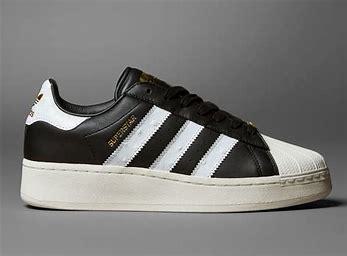
Brand: Adidas
Model: Superstar